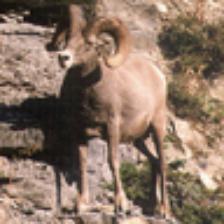
Label: NonHuman